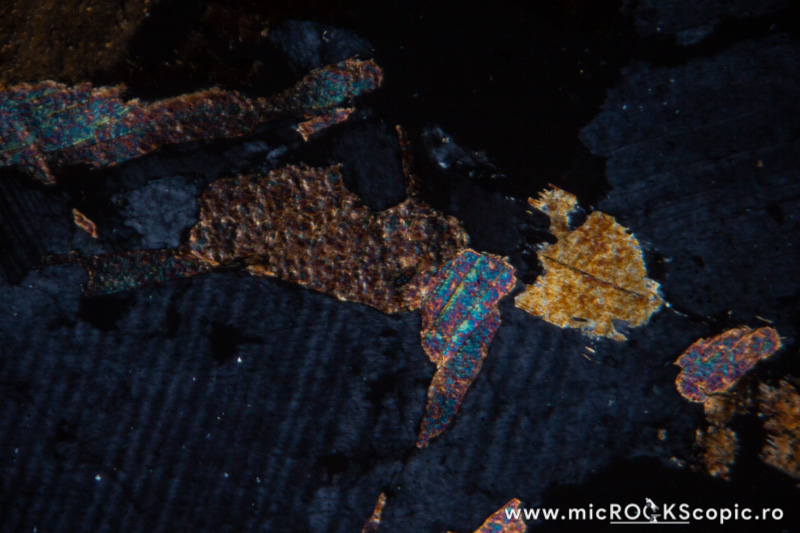
Mineral: zircon